Yumi Hogan

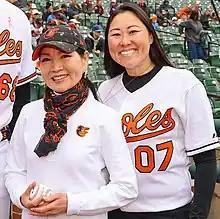
Hogan (left) with her daughter, Jaymi, on Mother's Day in 2022

Yumi Kim and her first husband had three daughters. She moved to Howard County, Maryland, in 1992 after divorcing her first husband. To support her daughters, she taught art in her basement and worked as a cashier. She became a U.S. citizen in 1994. She met Larry Hogan at an art show in Columbia in 2001. They were married in 2004 at Paca House and Garden in Annapolis. Self-described as "traditional", Yumi Hogan holds Presbyterian religious beliefs, was reluctant to tell her family of her divorce, and did not live with Larry Hogan until they were married. In May 2018, the Hogans adopted two rescued Shih Tzu dogs.